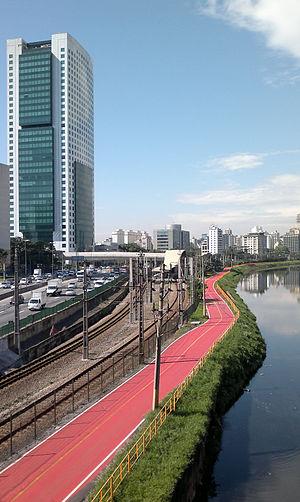
Un aménagement cyclable est un dispositif de voirie destiné à organiser la circulation des cycles non motorisés. Ces aménagements peuvent prendre la forme de chaussées dédiées aux cyclistes, restreintes à certains usagers dont les cyclistes, de panneaux indicateurs spécifiques ou de facilités de circulation.